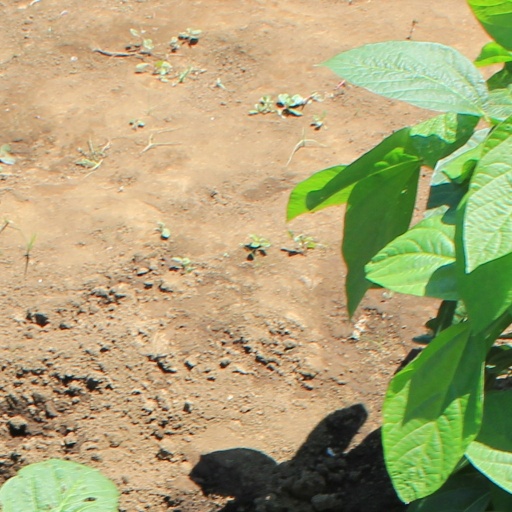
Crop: soybean